Copy number variation

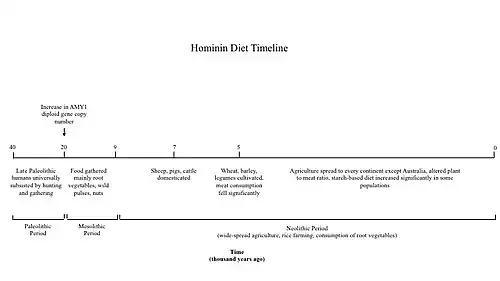
Timeline of the change in hominin diet throughout late Paleolithic, Mesolithic, and Neolithic periods. As seen, root vegetables rich in starch were consumed around 20,000 years ago when the "AMY1" diploid gene number is estimated to have increased.

Amylase is an enzyme in saliva that is responsible for the breakdown of starch into monosaccharides, and one type of amylase is encoded by the alpha-amylase gene ("AMY1"). The "AMY1" locus, as well as the amylase enzyme, is one of the most extensively studied and sequenced genes in the human genome. Its homologs are also found in other primates and therefore it is likely that the primate "AMY1" gene is ancestral to the human "AMY1" gene and was adapted early in primate evolution. "AMY1" is one of the most well studied genes which has wide range of variable numbers of copies throughout different human populations. The "AMY1" gene is also one of the few genes that had been studied that displayed convincing evidence which correlates its protein function to its copy number. Copy number is known to alter transcription as well as translation levels of a particular gene, however research has shown that the relationship between protein levels and copy number is variable. In the "AMY1" genes of European Americans it is found that the concentration of salivary amylase is closely correlated to the copy number of the "AMY1" gene. As a result, it was hypothesized that the copy number of the "AMY1" gene is closely correlated with its protein function, which is to digest starch.